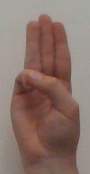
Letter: thaa